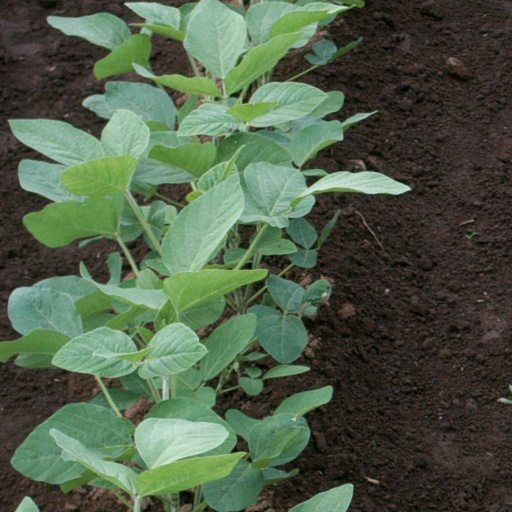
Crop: soybean